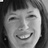
Emotion: happy